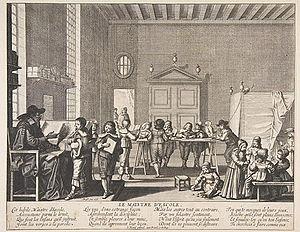
Abraham Bosse (1602-1676), Le maître d'école.
Savinien de Cyrano, dit de Bergerac, est un écrivain français, né à Paris, rue des Deux-Portes, baptisé le 6 mars 1619 en l'église Saint-Sauveur et mort à Sannois le 28 juillet 1655.